Gas attacks at Wulverghem

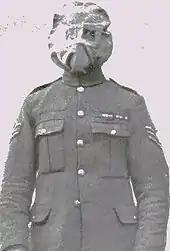

From 20 to 30 April, the British received indications that a German gas attack was likely. From 21 to 23 April, gas cylinders in the German front line were exploded by British artillery-fire for about a length of the German front line near Spanbroekmolen and green-yellow clouds were seen to drift along the German front line. When the wind began to blow from the north-east on 25 April, the gas alert was issued. On 26 April, two German deserters surrendered to the British near Spanbroekmolen and disclosed that gas cylinders had recently been installed, ready to be used as soon as there was a favourable wind. As a precaution against German raiding parties, the deep mine entrances were filled in and disguised; the 3rd Division stopped all wiring and working parties to minimise the number of detached parties who might not receive a gas warning. The 24th Division carried on as normal, except for ration parties and runners who might be vulnerable if artillery-fire smothered the sound of gas alarms.